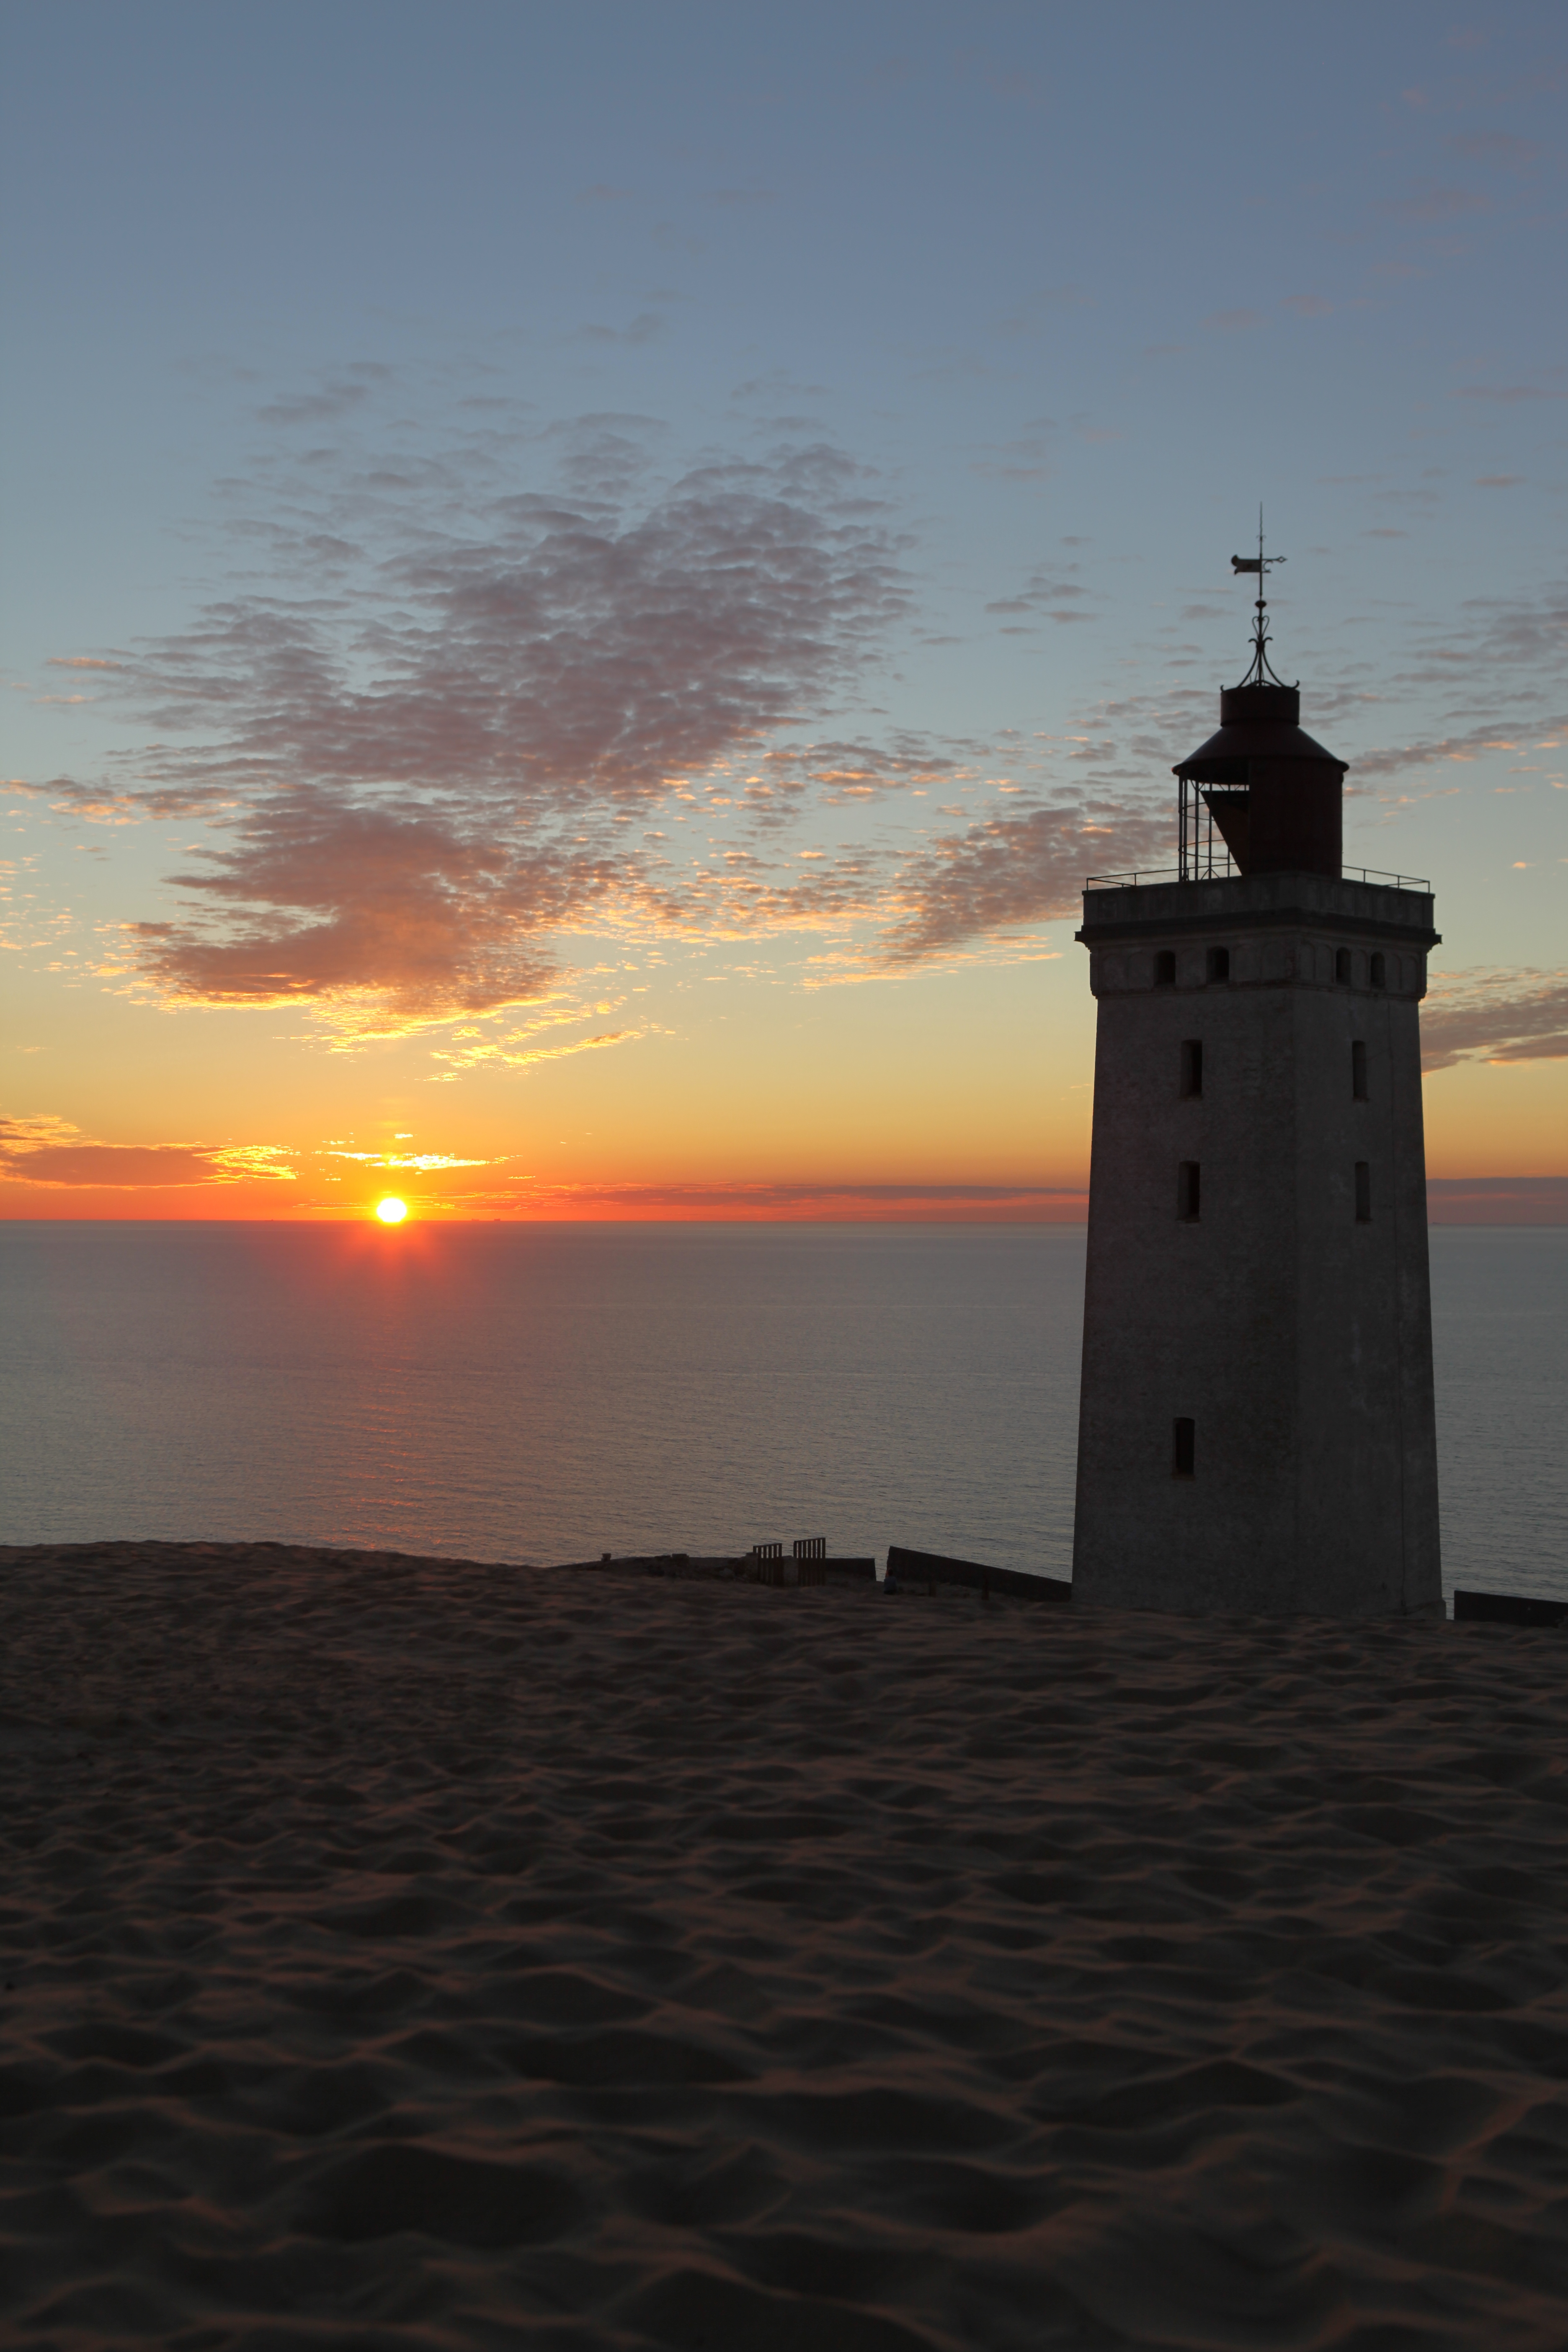
sky, horizon, lighthouse, sunset, sea, tower, beacon, ocean, dusk, calm, afterglow, evening, sunrise, cloud, dawn